Sutphin Boulevard–Archer Avenue–JFK Airport station

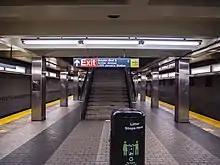
Lower level platform

The Sutphin Boulevard–Archer Avenue–JFK Airport station contains two levels, each with two tracks and an island platform. The E train serves the upper level (IND) at all times. The J and Z trains serve the lower level (BMT); the former operates all times and the latter operates during rush hours in the peak direction. The next stop to the west is Jamaica–Van Wyck for trains and 121st Street for trains. The next stop to the east is Jamaica Center–Parsons/Archer. Like the other stations on the Archer Avenue Line, Sutphin Boulevard is fully ADA-accessible. Both platforms are in length, standard for a full-length B Division train.